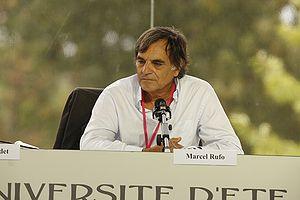
Marcel Rufo, né à Toulon le 31 décembre 1944, est un pédopsychiatre, professeur d'université-praticien hospitalier honoraire et écrivain français, auteur de nombreux ouvrages consacrés à la prime enfance.